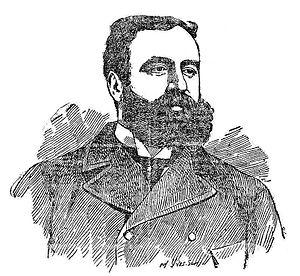
René François Gautier est un homme politique français né le 25 avril 1851 à Aigre et décédé le 30 août 1936 à Paris.